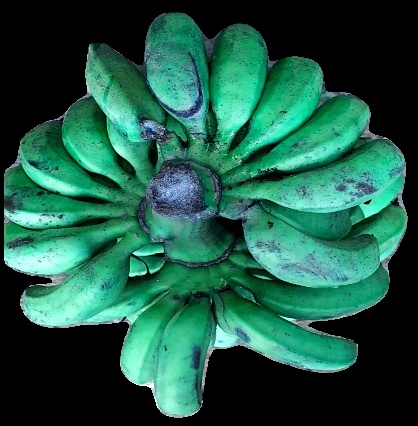
Variety: rasbale
Grade: grade3